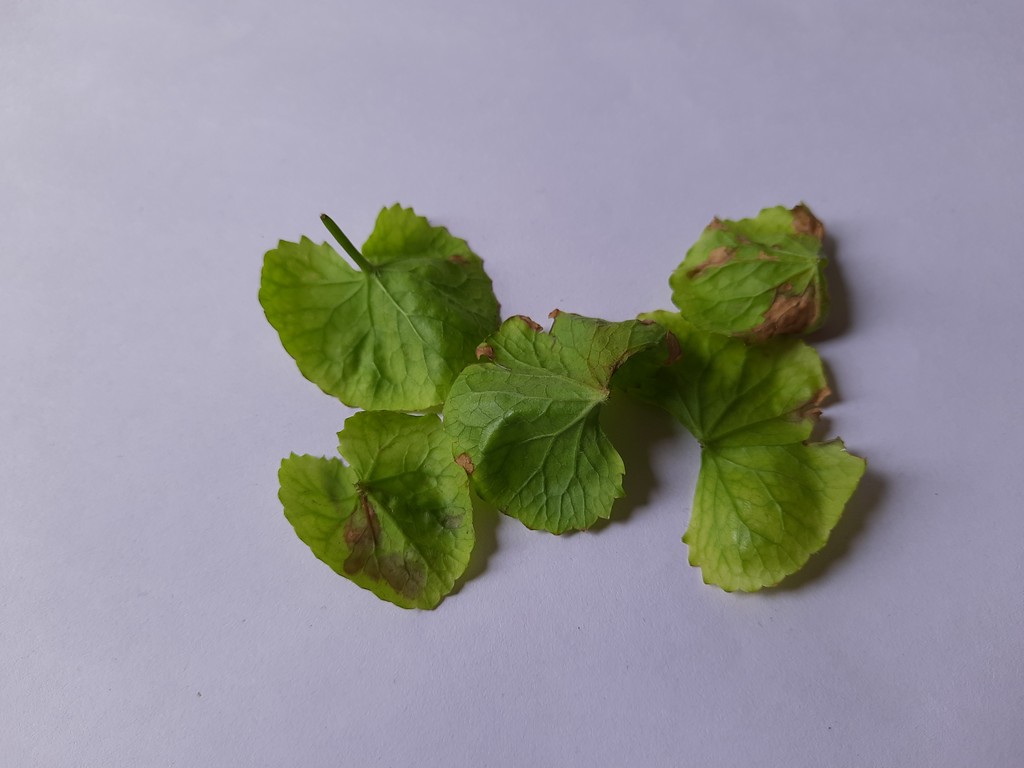
Label: Unhealthy